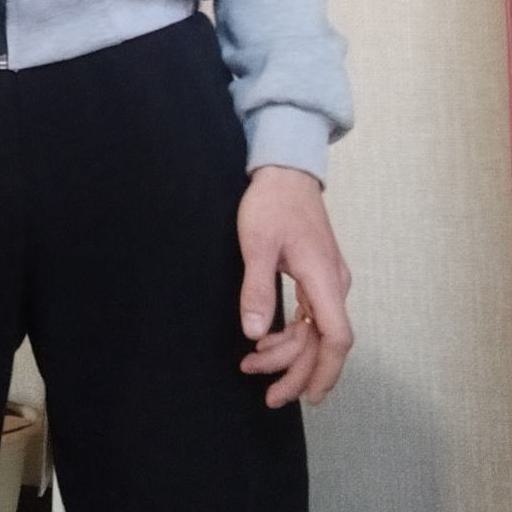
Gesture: no_gesture